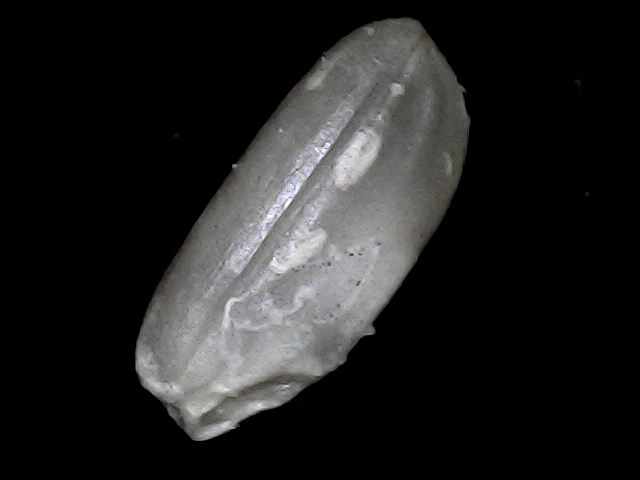
Rice variety: BD33